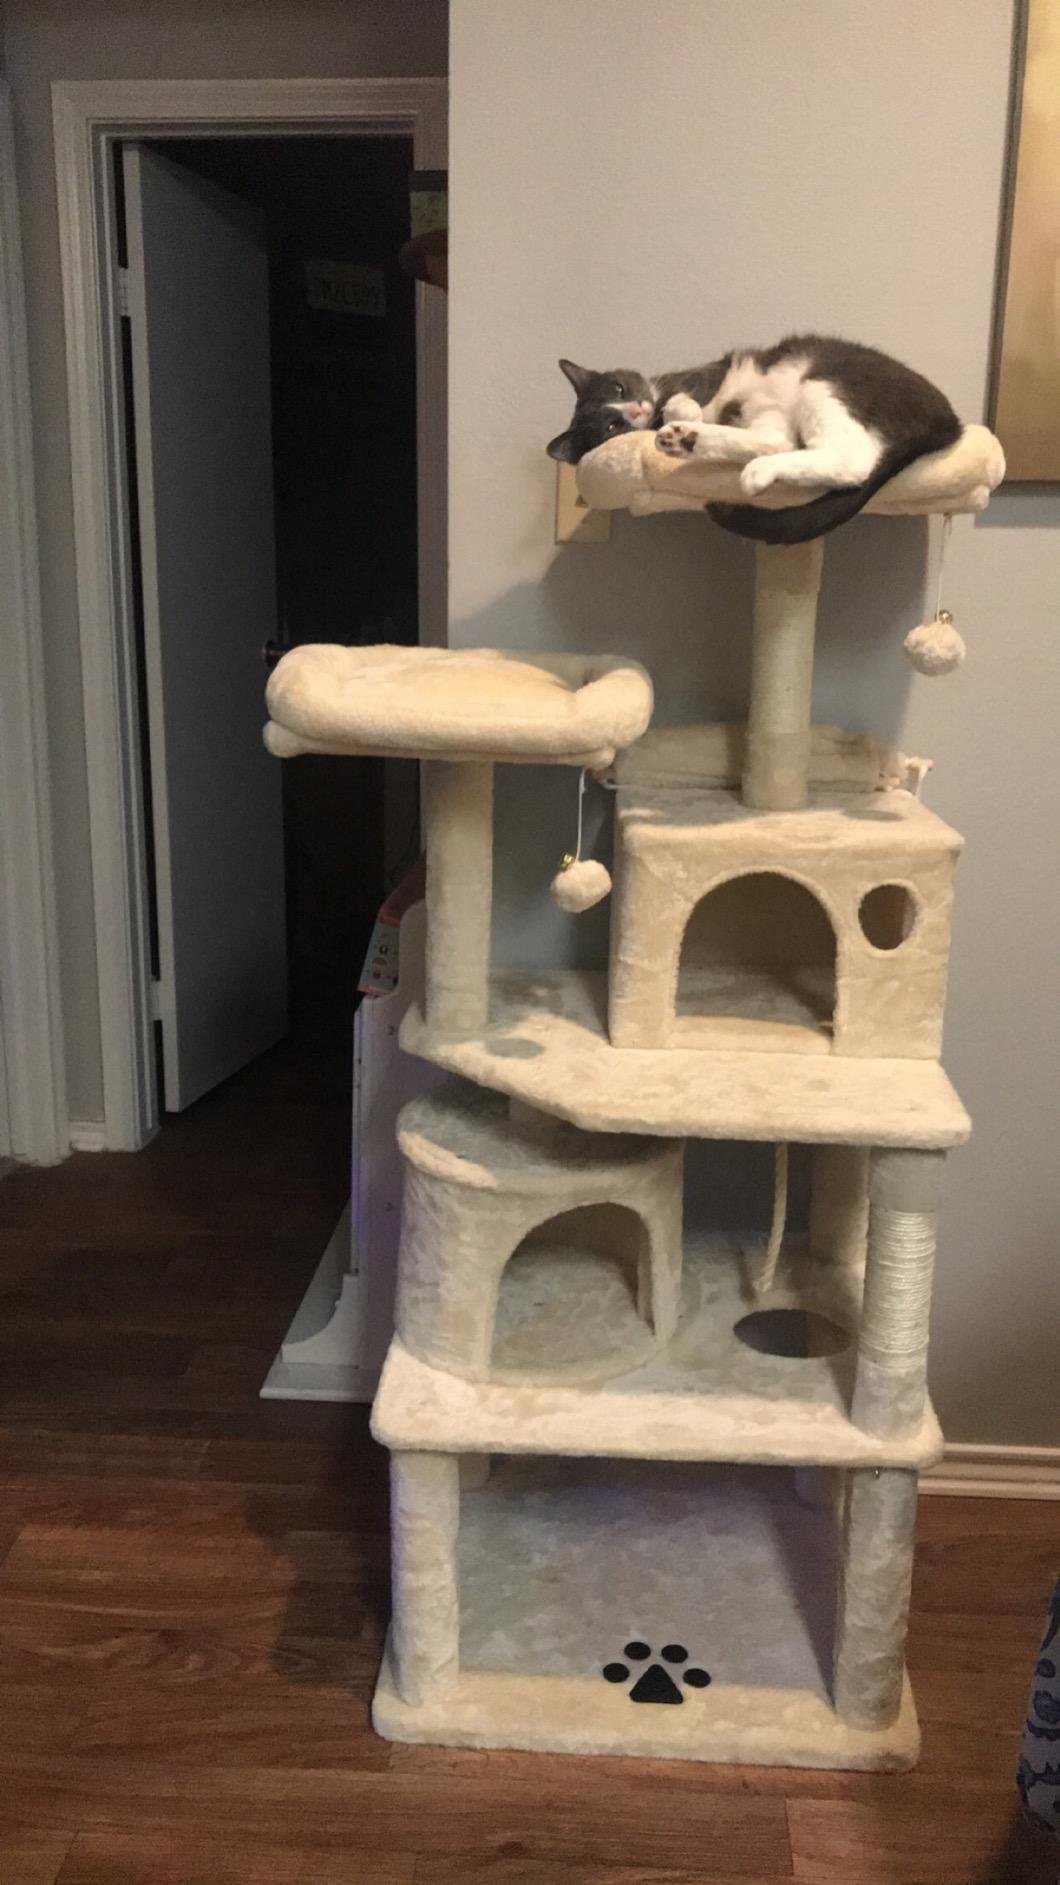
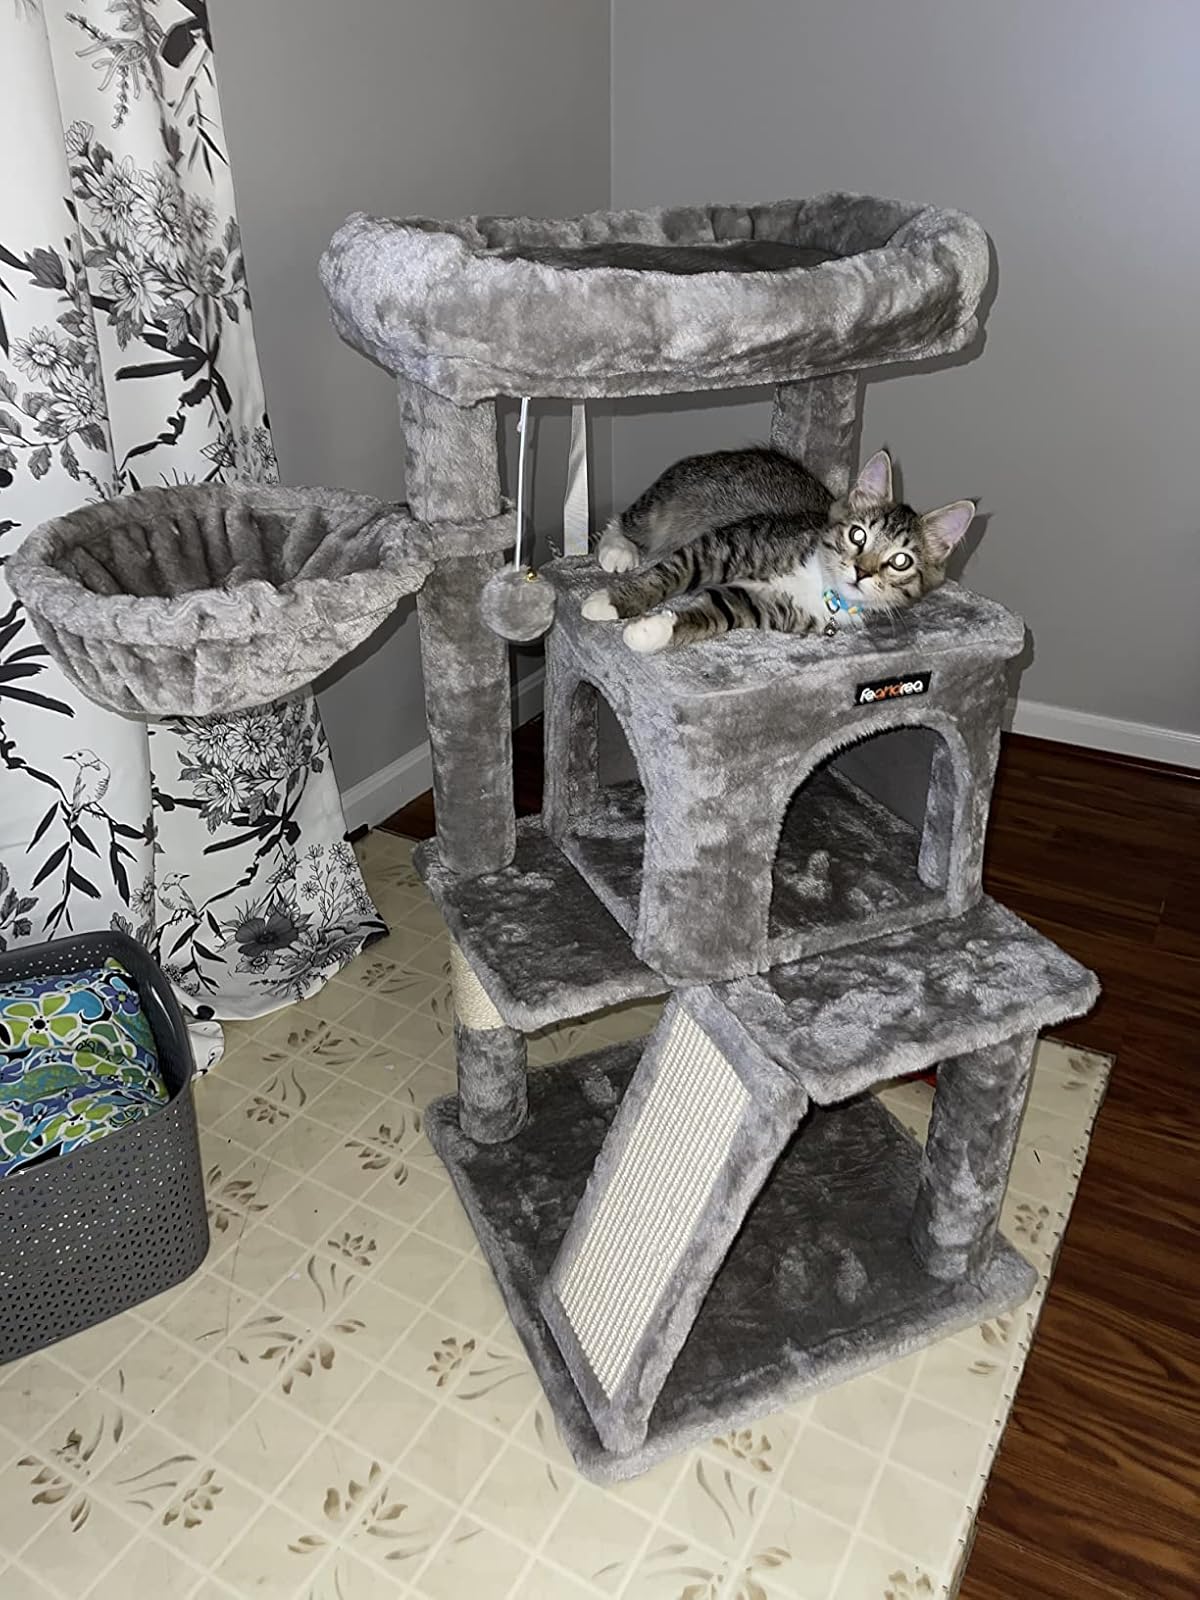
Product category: items_cat tree
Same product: no